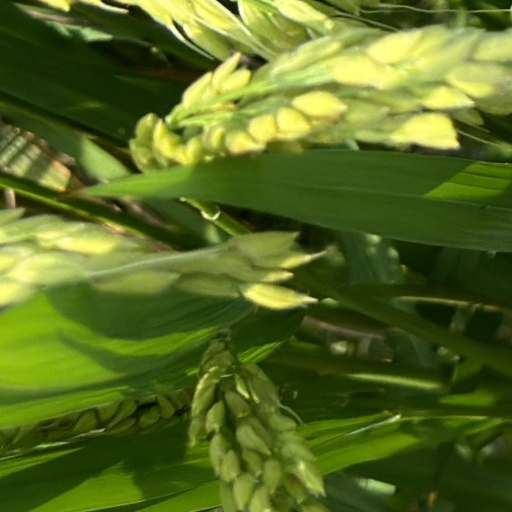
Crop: rice